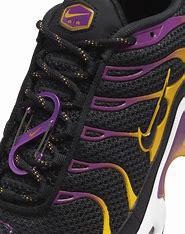
Brand: Nike
Model: Tuned 1 Essential